Aftermath of the Bahraini uprising (January–August 2012)

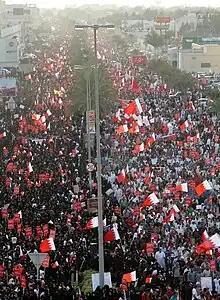
Hundreds of thousands participated in the march

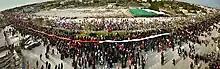
Panoramic image for the march of 9 March

Hundreds of thousands protested in one of the biggest anti-government rallies to date. According to CNN, the march "filled a four-lane highway between Duraz and Muksha". The government said 100,000 participated in the march while opposition activists estimated the number to be more than 200,000. The march was called for by Sheikh Isa Qassim, Bahrain's top Shia cleric. Protesters called for downfall of King and the release of imprisoned political leaders. The protest ended peacefully, however hundreds of youth tried to march back to the site of the now demolished symbolic Pearl roundabout, and were dispersed by security forces with tear gas. Nabeel Rajab, president of BCHR called the march "the biggest in our history".